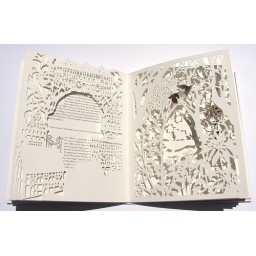
The Wondrous Stag. Book thesis on the characterization of female and male characters in western &amp;amp; eastern folktales.